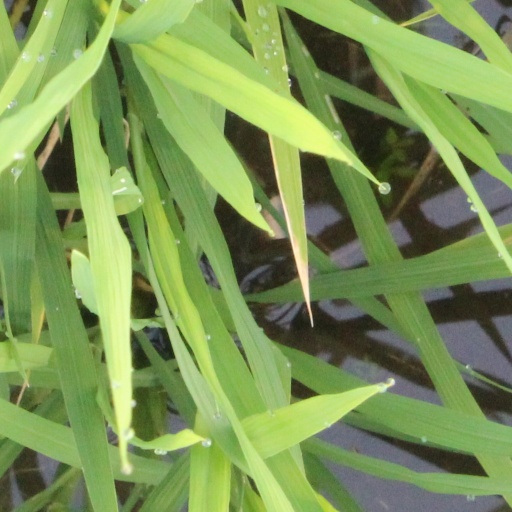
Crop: rice